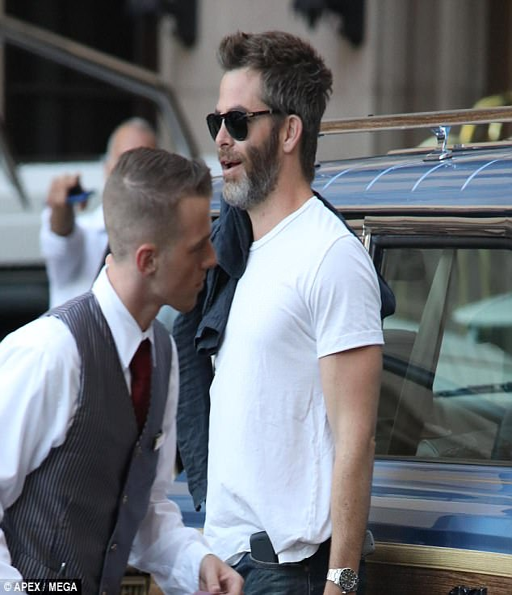
time for a shave ? while he 's sported a beard before , it was especially long for the outing